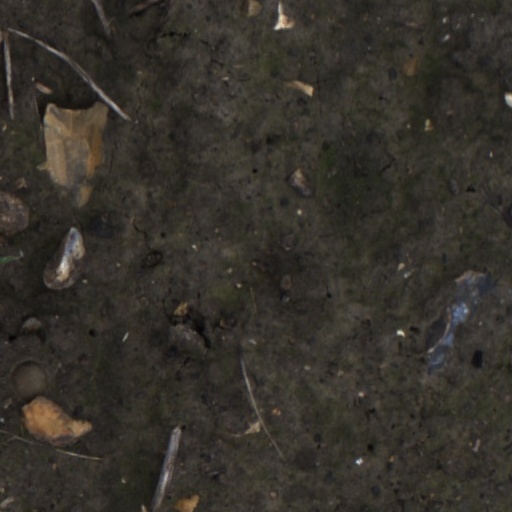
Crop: wheat